Answer in natural language. How many Beds are visible in the scene? Choose between the following options: 4, 0, 2, 3 or 1
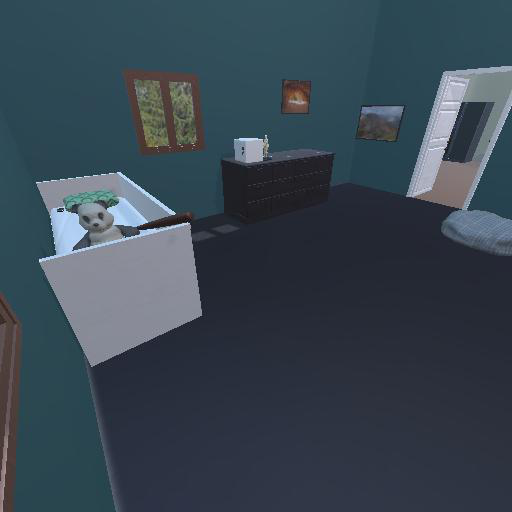
<answer>1</answer>